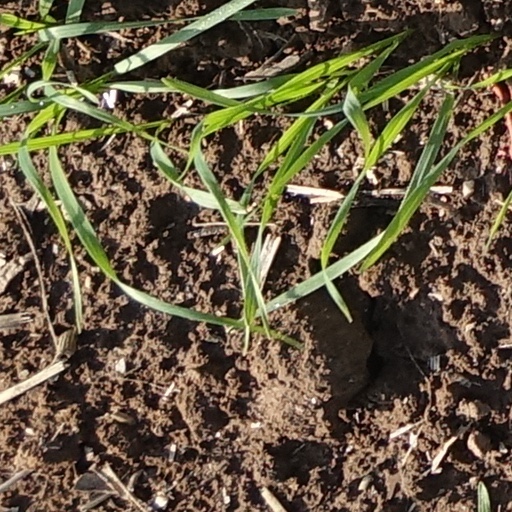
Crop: wheat